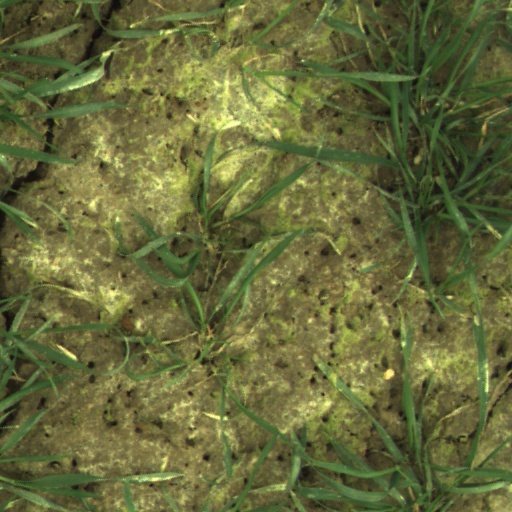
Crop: wheat